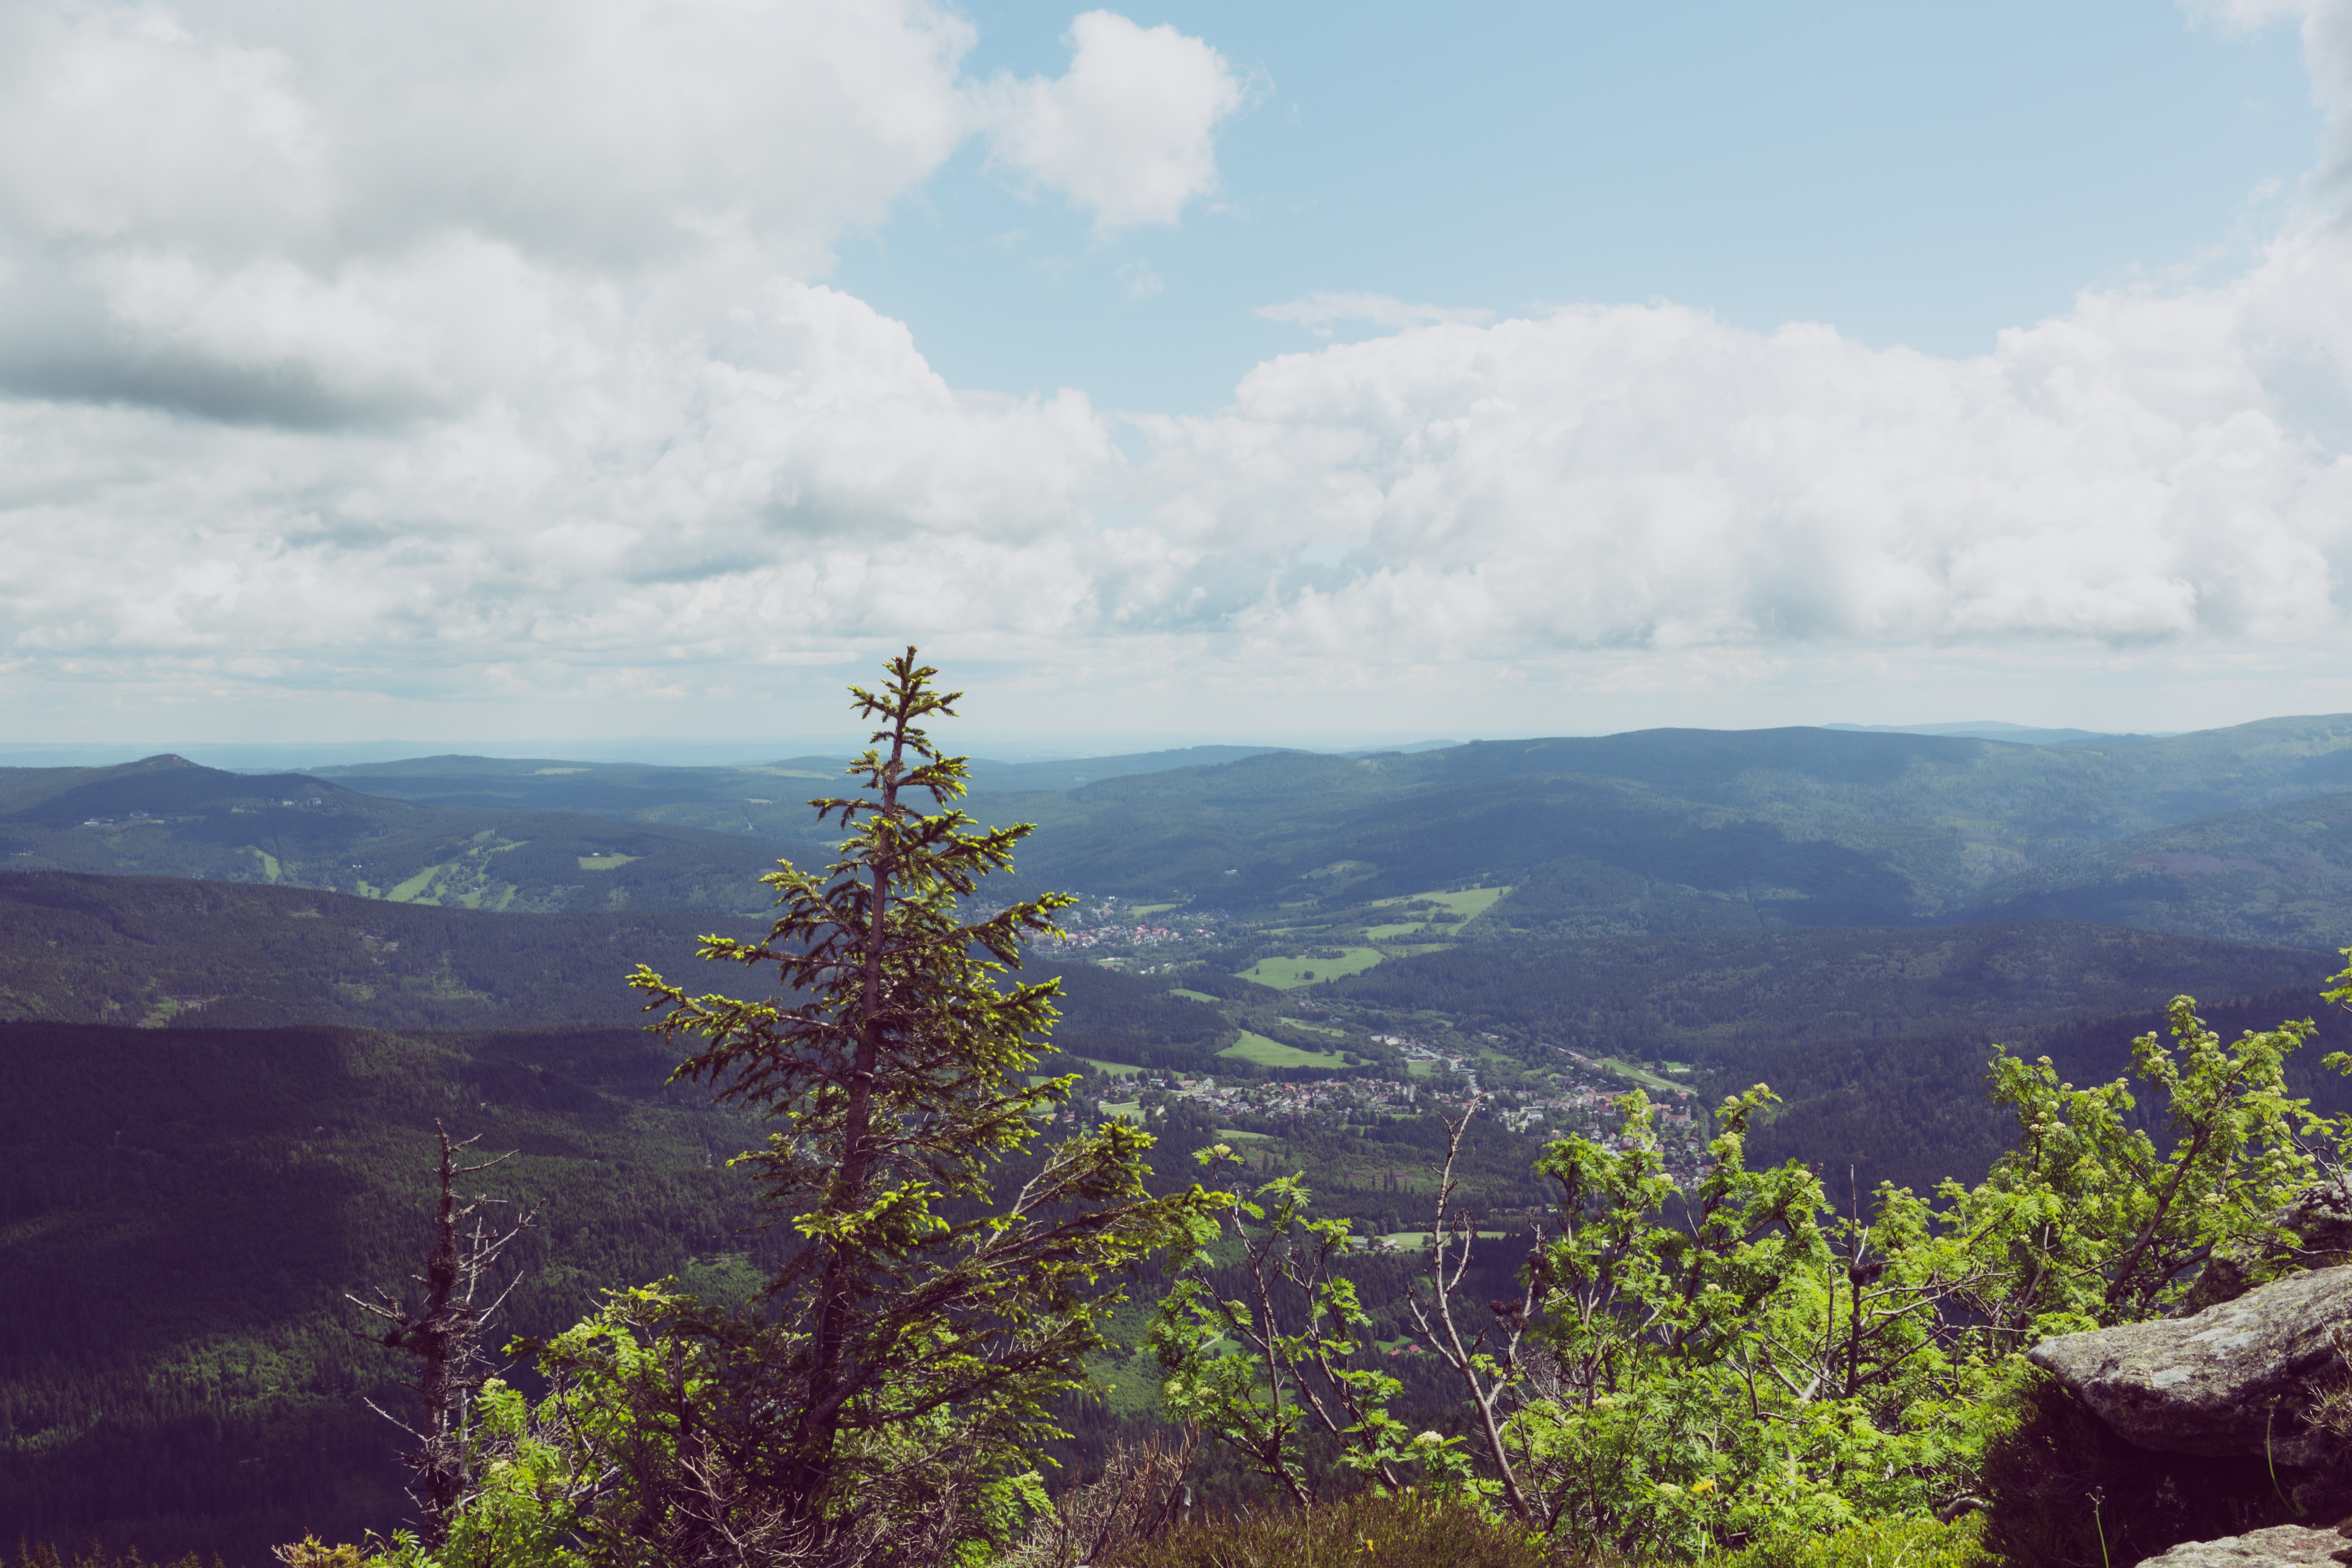
landscape, tree, nature, forest, rock, wilderness, mountain, cloud, hiking, hill, adventure, view, valley, mountain range, advertising, holiday, tourism, leisure, ridge, summit, trees, places of interest, plateau, viewpoint, benefit from, destination, marketing, more, distant view, foresight, landform, bavarian forest, geographical feature, atmospheric phenomenon, mountainous landforms